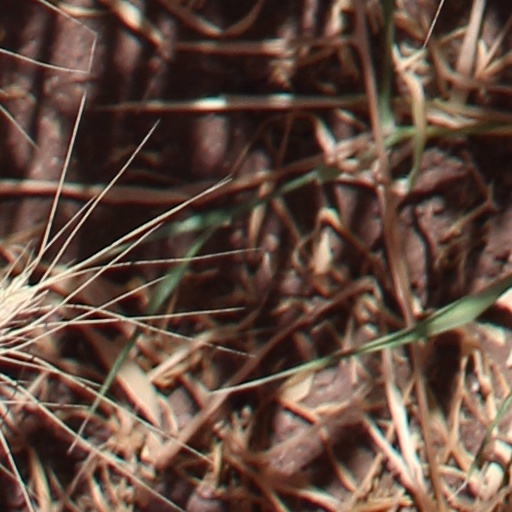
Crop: wheat